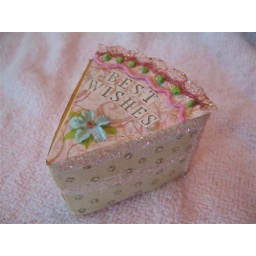
paper cake box made for me by Michele!